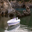
Label: ship